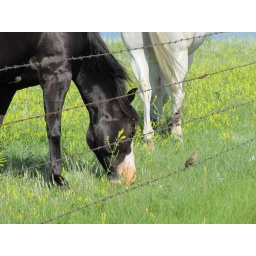
Little birdie friend moves to fence from horses back; horses in pasture near Brush Lake, ND. August 2010. Category: Scenery